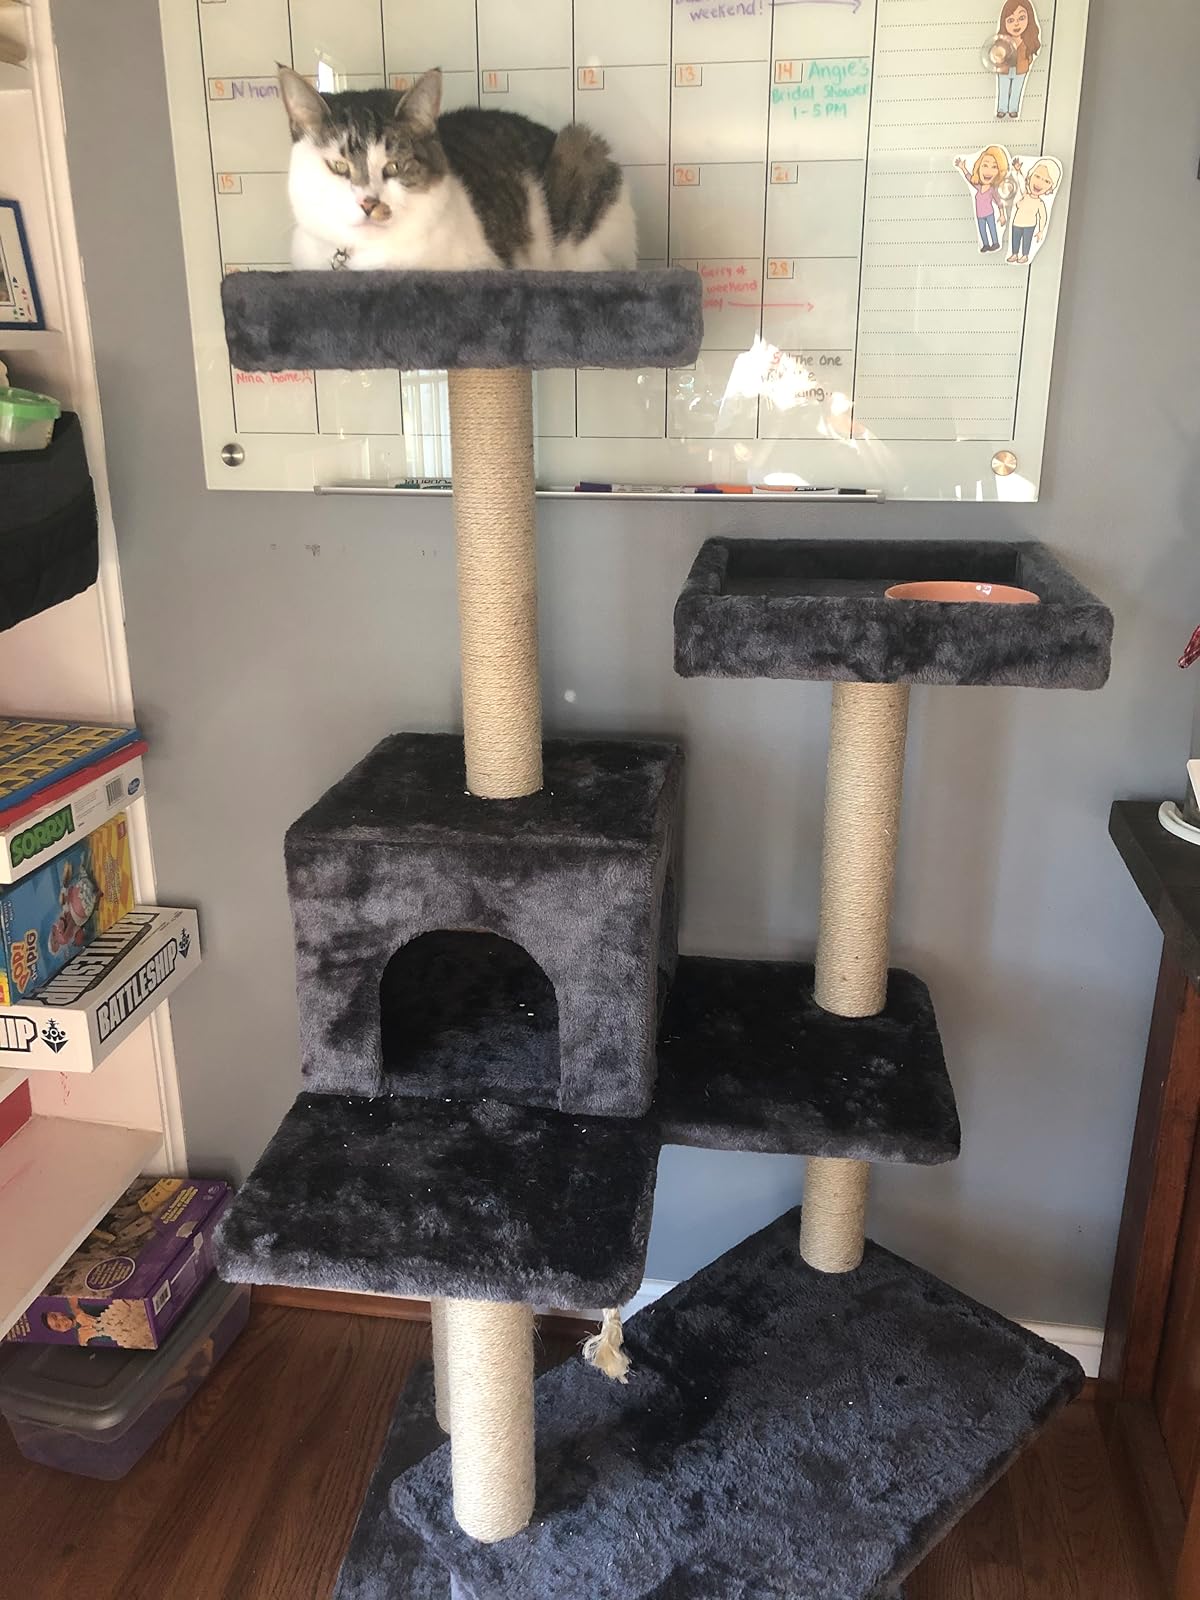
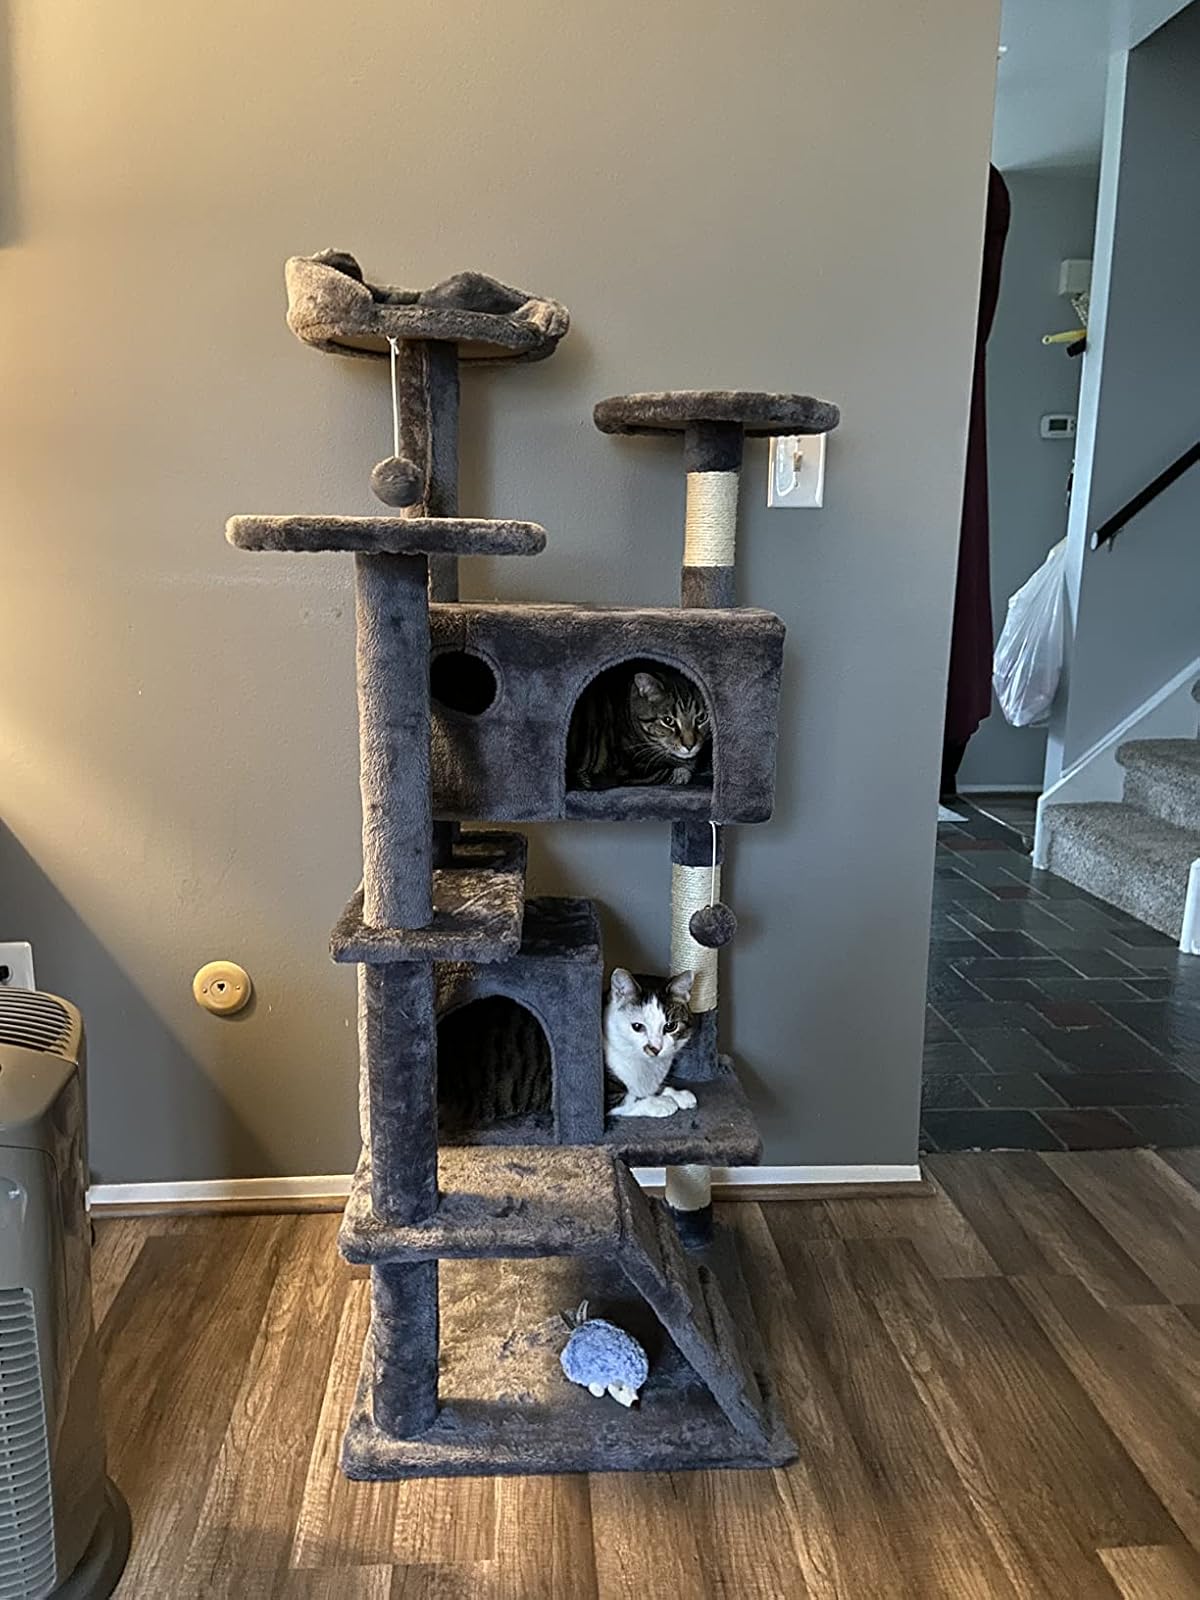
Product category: items_cat tree
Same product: no